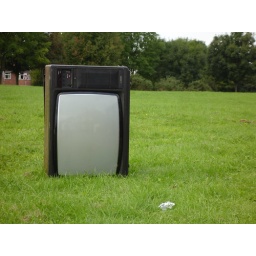
drove past this t.v in a field in braunston... suprised i didn't find the van on bricks when i got back...